Northeast Passage

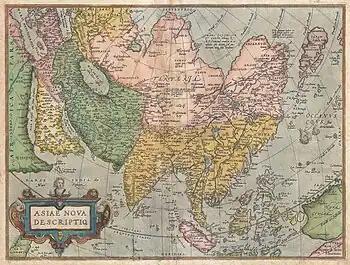
First edition of the important map of Asia by Abraham Ortelius (1572). Ortelius marks a vast network of waterways across East Asia, advocating his belief that a shipping route existed through China to the Northern Sea and thence, by way of the Northeast Passage, to Europe.

The motivation to navigate the Northeast passage was initially economic. In Russia, the idea of a possible seaway connecting the Atlantic and the Pacific Oceans was first proposed by the diplomat Gerasimov in 1525. However, Russian settlers and traders on the coast of the White Sea, the Pomors, had been exploring parts of the route as early as the 11th century. Grigory Istoma wrote about his 1496 voyage along the passage, which was later published by Sigismund von Herberstein and influenced the planning of future expeditions.